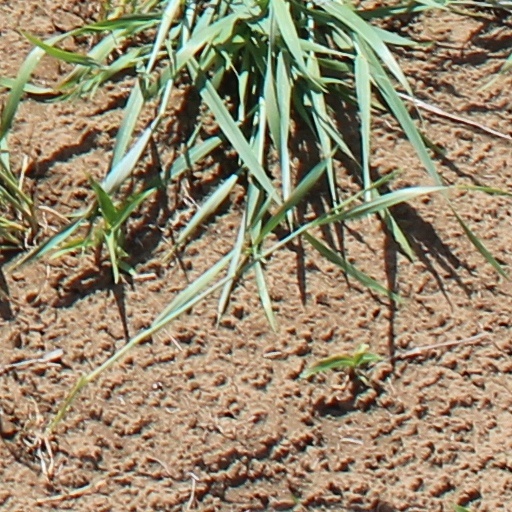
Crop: wheat